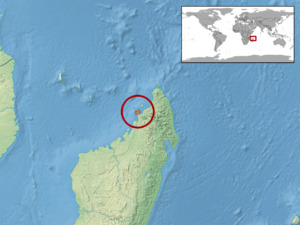
Phelsuma vanheygeni est une espèce de geckos de la famille des Gekkonidae.